Dark Angel (American TV series)

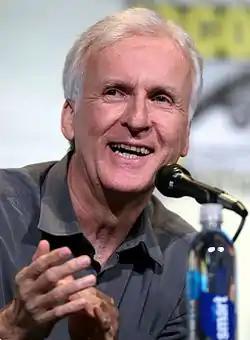
James Cameron (pictured in 2016) co-created the series with Charles H. Eglee.

Following his success with the film "Titanic", director James Cameron teamed up with Charles H. Eglee with whom he had previously worked on projects including "". The two formed a production company, Cameron/Eglee Productions, and began working on ideas for a television series. They considered several options, including a family drama, before deciding on the idea of "Dark Angel". Cameron said they began with the idea that Max would be a genetic construct who "looked normal on the outside but was different on the cellular, genetic level. We explore what that could mean." Cameron was influenced by the manga "Battle Angel Alita", which he was originally intending to after completing "Dark Angel".